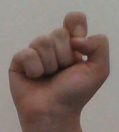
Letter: fa